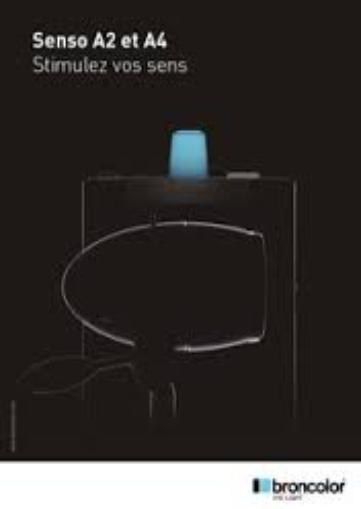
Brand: Bron Elektronik
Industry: Electronic